2009–10 Watford F.C. season

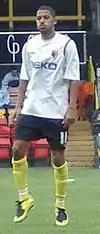
Jobi McAnuff was sold to Reading in August.

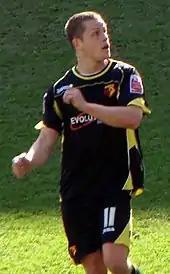
After leaving the club in 2005, Heiðar Helguson rejoined Watford on loan for 2009–10.

Having sold several first team players, Watford used the loan system to sign young players from Premier League clubs, offering them early experience of competitive football. First to arrive was Tom Cleverley, who scored on his debut and was eventually voted Watford F.C. Player of the Season. Other players acquired in this manner included his Manchester United teammate Craig Cathcart, and Arsenal midfielder Henri Lansbury. Watford's other significant loan acquisition was former player Heiðar Helguson. The Iceland international made an instant impact on his return to Vicarage Road, scoring two goals as a substitute in a 3–3 draw against Leicester City.